Plum Creek (Little Shamokin Creek tributary)

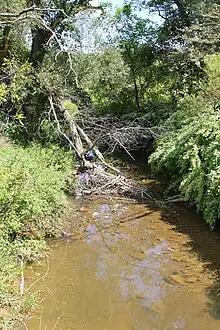
Plum Creek looking upstream from QR 4016

Plum Creek begins in a small pond in Shamokin Township. It flows northwest for several tenths of a mile before turning west. The creek then enters Rockefeller Township and turns west-southwest for more than a mile. The creek then turns west-northwest for several tenths of a mile receives two unnamed tributariesone from the left and one from the rightand turns west-southwest for several hundred feet before turning north for a few tenths of a mile. At this point, it turns west for several tenths of a mile and receives two unnamed tributaries from the right before turning northwest. Several hundred feet further downstream, the creek reaches its confluence with Little Shamokin Creek.